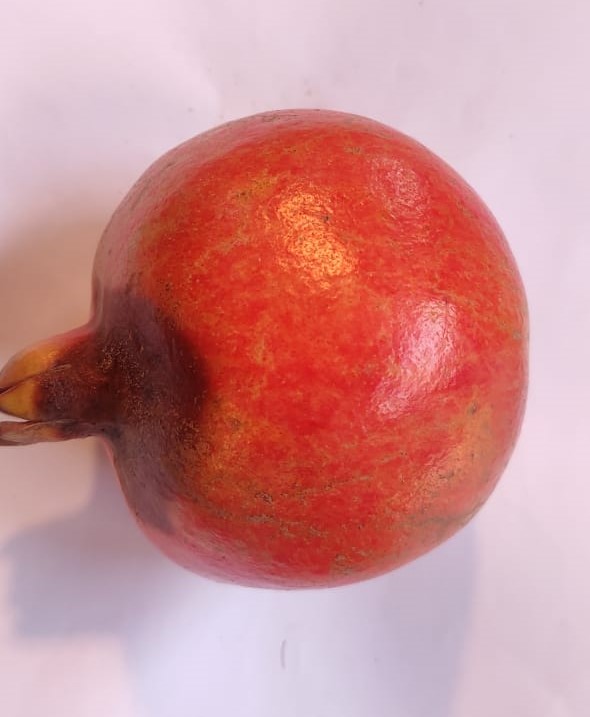
Fruit: pomegranate
Condition: rotten